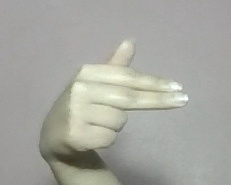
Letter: ghain